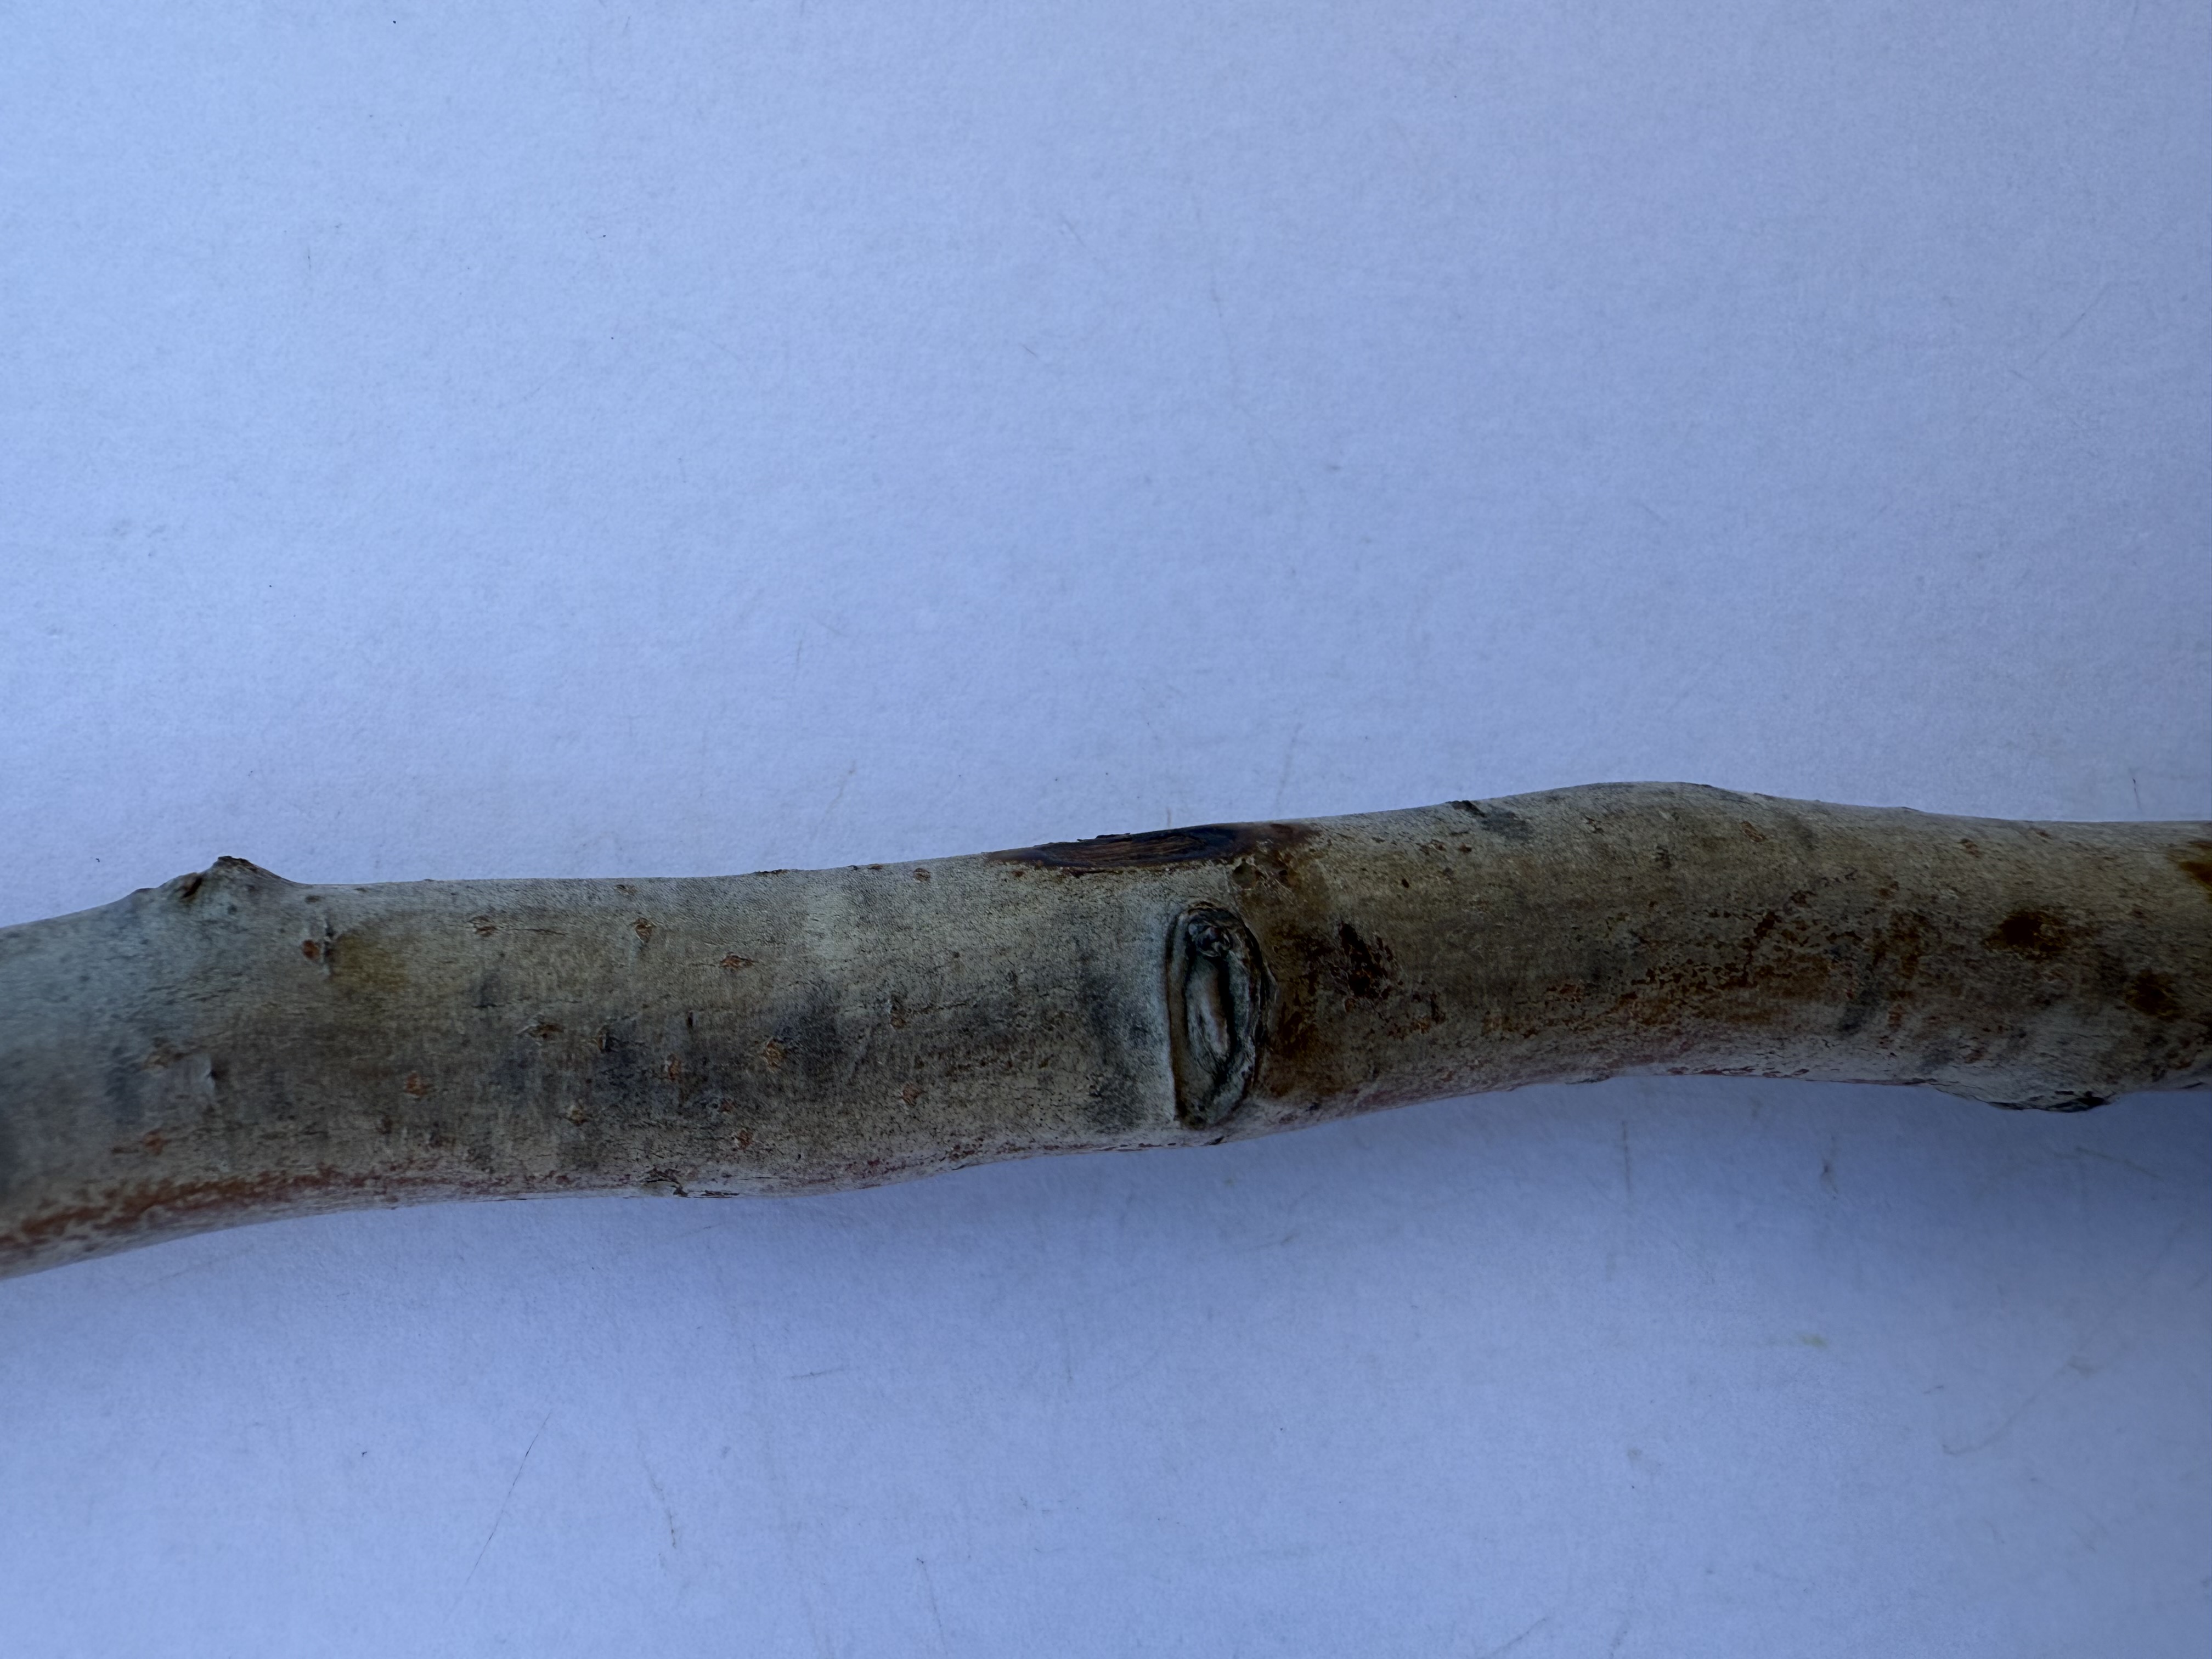
Variety: Kagizman Long Apple